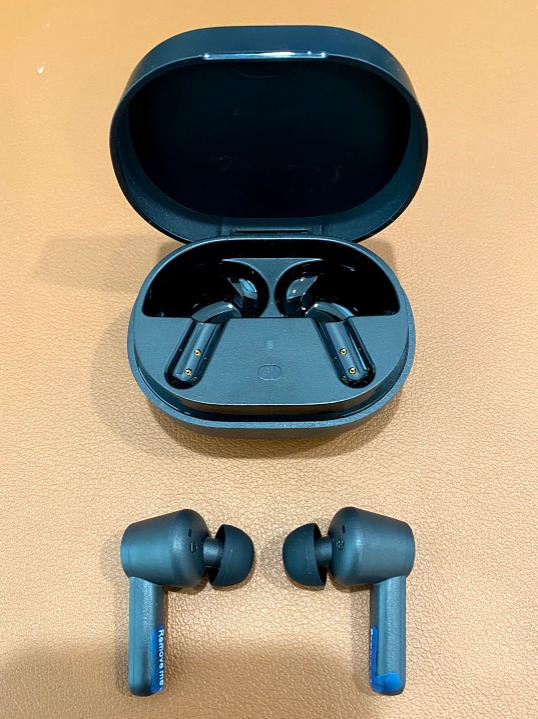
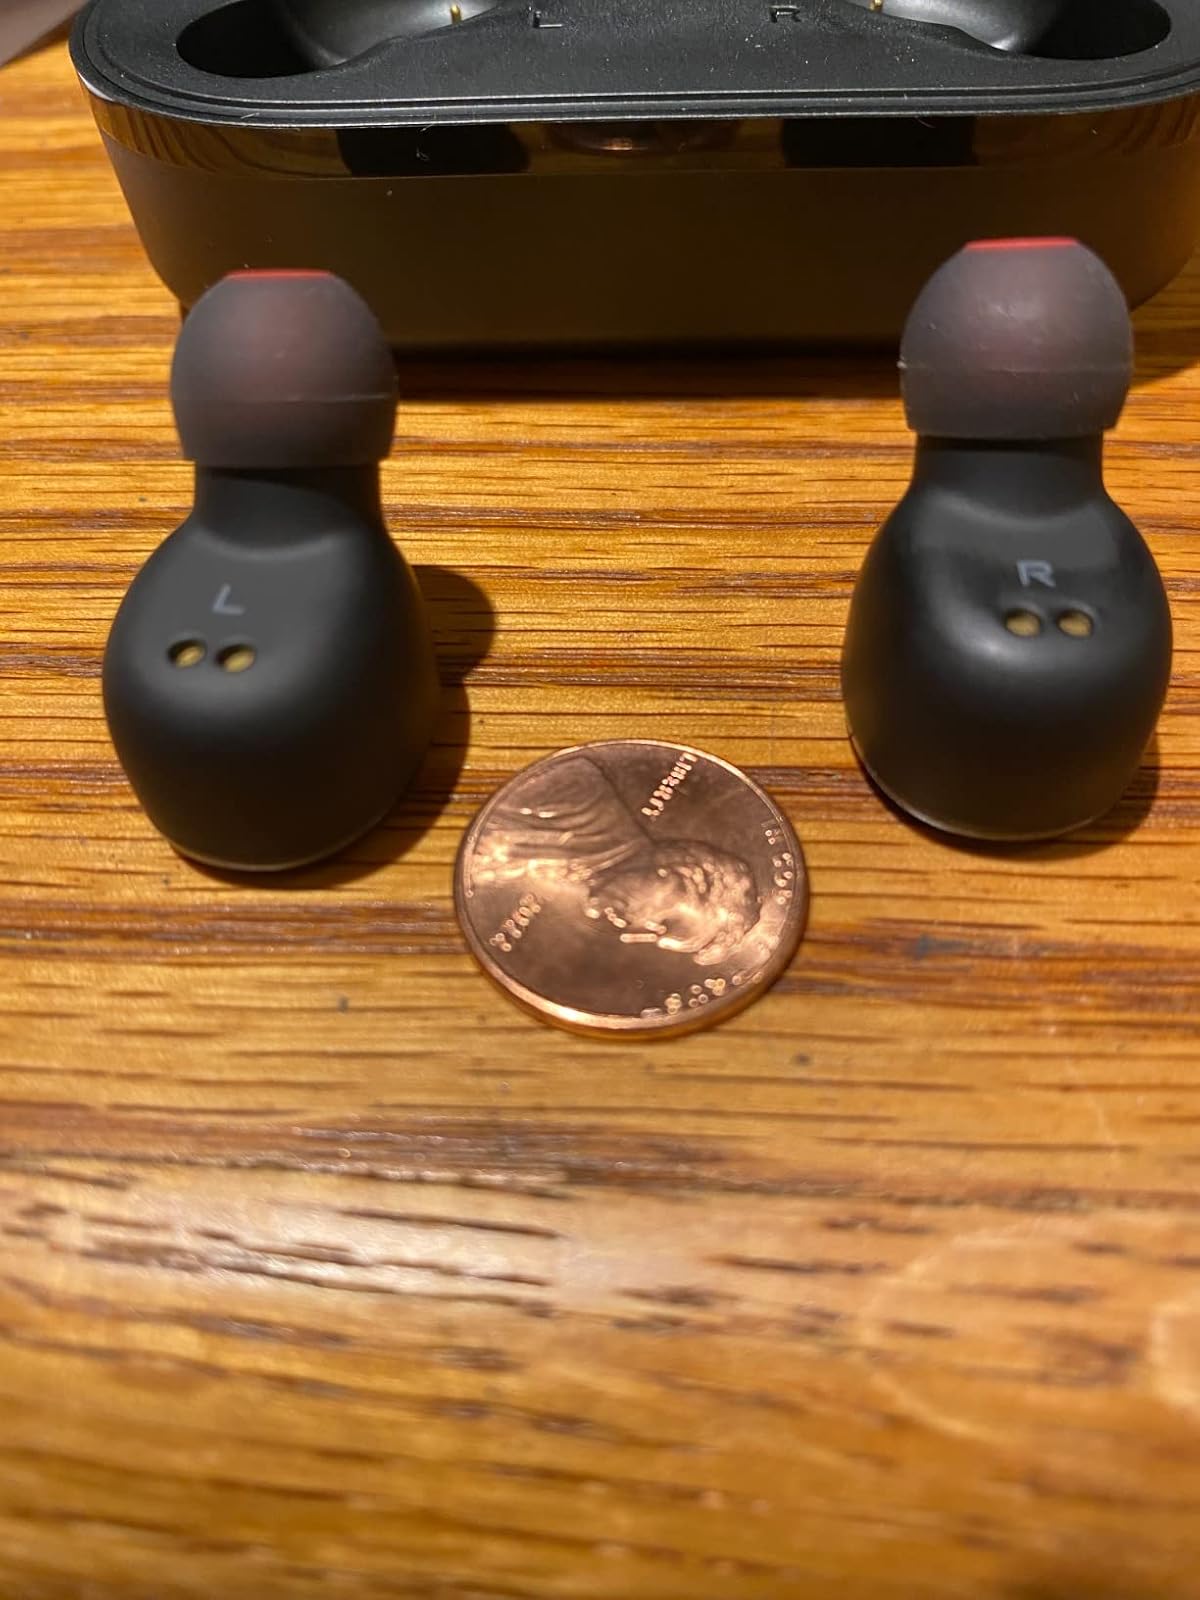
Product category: earbuds
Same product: no